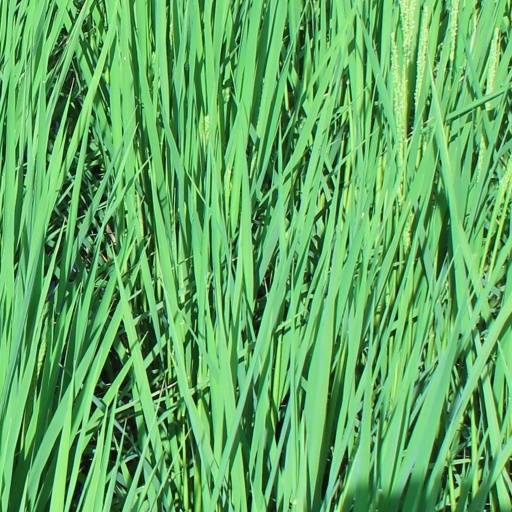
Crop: rice